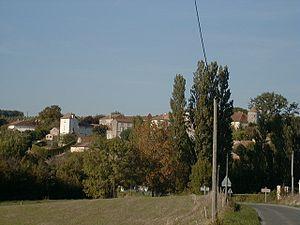
Sadillac (Dordogne)
Sadillac est une commune française située dans le département de la Dordogne, en région Nouvelle-Aquitaine.